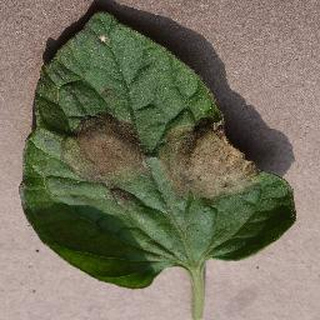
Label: tomato_late_blight